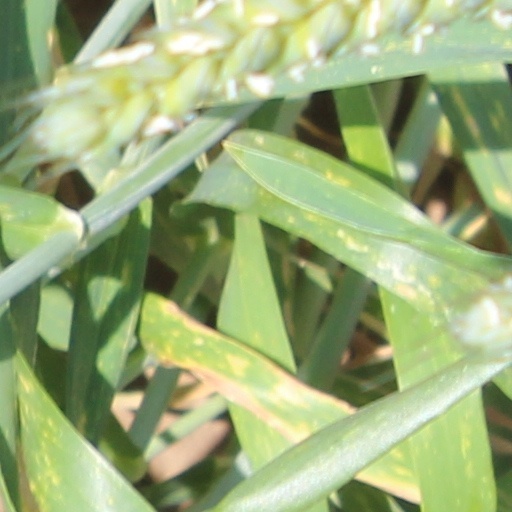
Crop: wheat